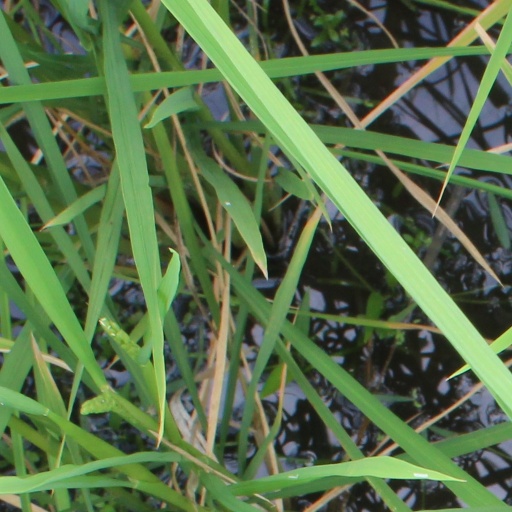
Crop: rice